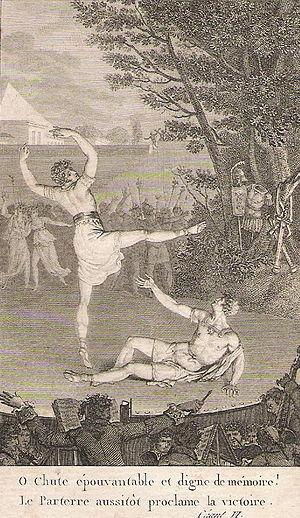
On trouvera ci-après une liste de livres relatifs à la danse, au ballet, à l'histoire de la danse, etc., classés par auteur. On se limitera à citer l'édition originale.